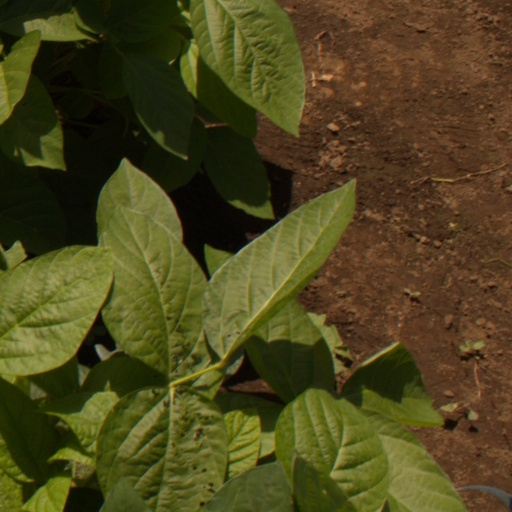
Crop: soybean